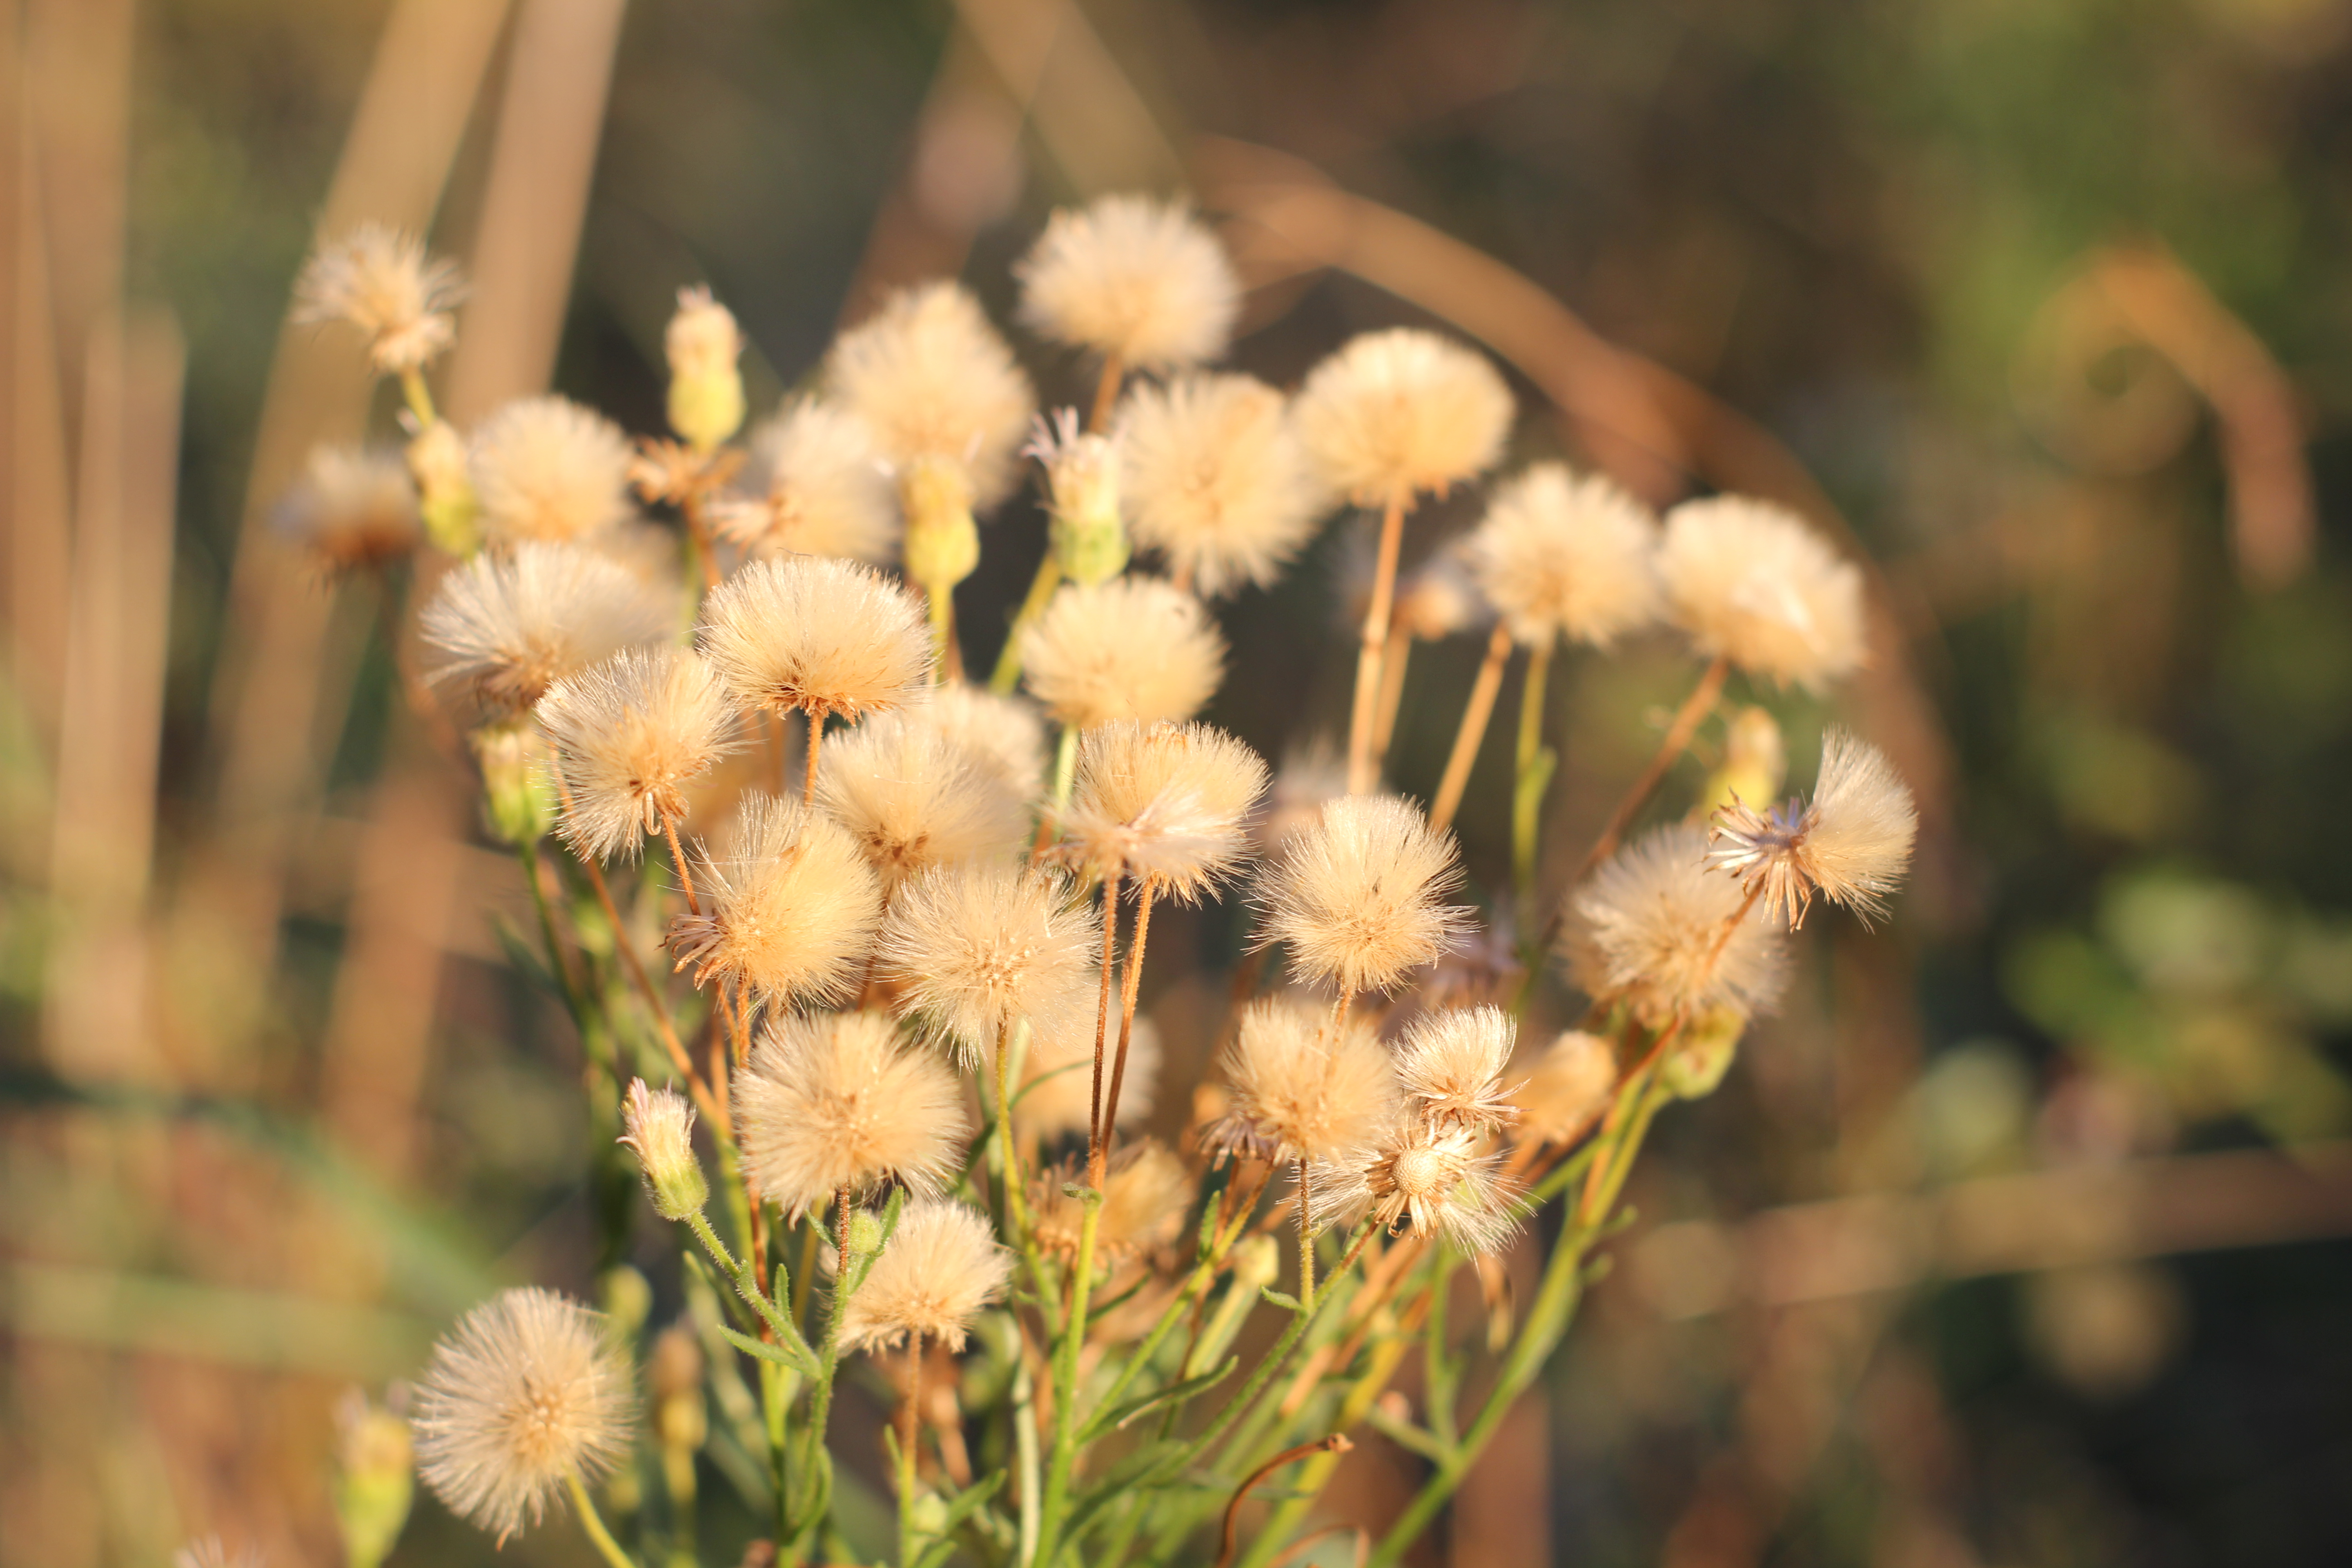
landscape, field, nature, tree, green, grass, trees, sunrise, sun, leaves, senecio, flower, flora, spring, plant, wildflower, dandelion, plant stem